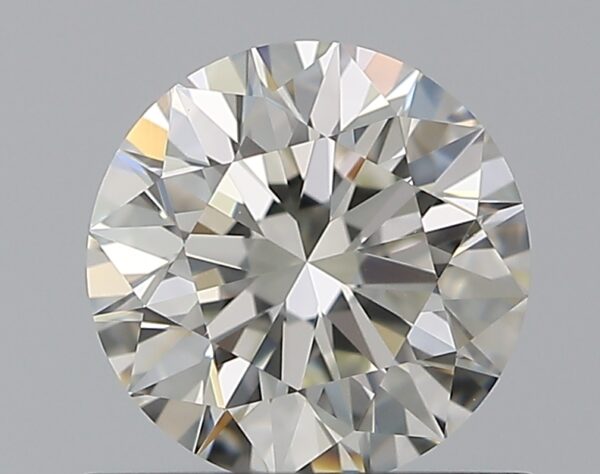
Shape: round
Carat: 0.73
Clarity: VVS2
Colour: J
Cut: EX
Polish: EX
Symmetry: EX
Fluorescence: F
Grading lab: GIA
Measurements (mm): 5.71 x 5.75 x 3.6